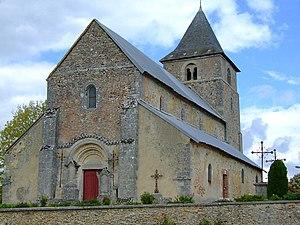
Cet article recense les monuments historiques français classés en 1916.
Cet article recense les monuments historiques de la Marne, en France.
Coizard-Joches est une commune française, située dans le département de la Marne en région Grand Est.